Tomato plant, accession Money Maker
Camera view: vertical (180 deg); turntable rotation: 210 degrees
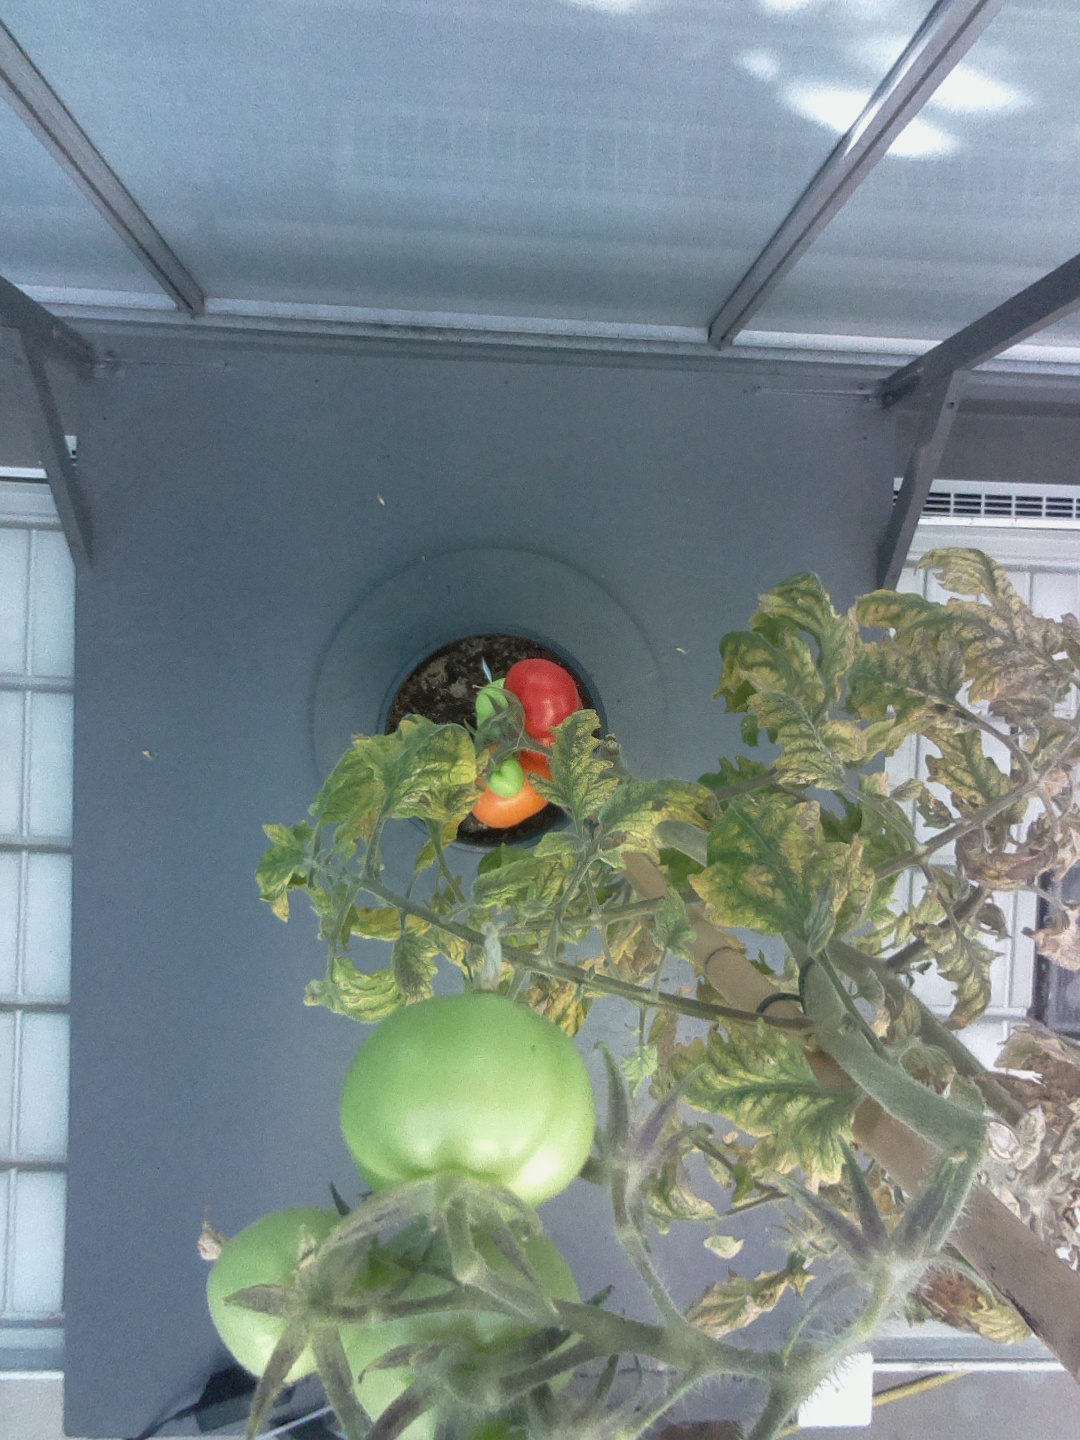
BBCH growth stage 83: 30%-40% of fruits show typical fully ripe color